The clash between the Church and the Empire

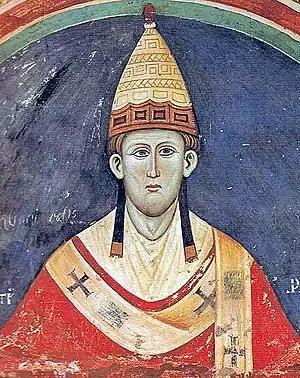
Innocent III, fresco in the Benedictine cloister at Subiaco.

In 1198, Lothaire de Segni was elected Pope under the name of Innocent III. He supported the idea that the pope alone possessed full sovereignty (the "auctoritas" of the Romans), while princes held "potestas", a political power granted to them directly by God. According to Innocent III, rulers were inherently subject to papal authority, as were national churches. His doctrine was more nuanced than the "dictatus papae" of the Gregorian reform, allowing for limited papal intervention in temporal matters under specific circumstances: grave sins committed by rulers, situations lacking other authoritative jurisdiction, and the defense of ecclesiastical property.